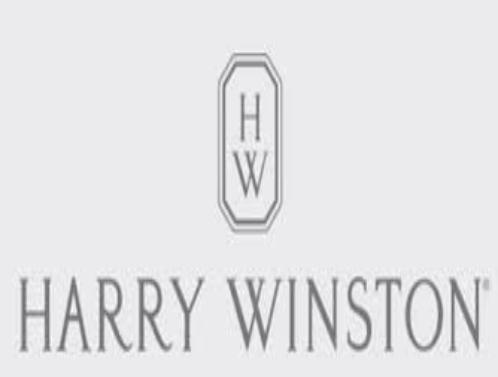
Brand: Harry Winston-1
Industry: Clothes